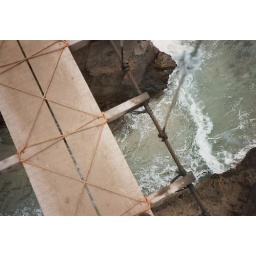
bridge over troubled water